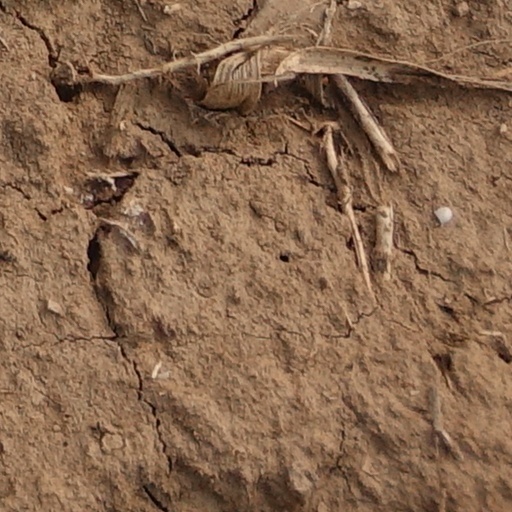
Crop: wheat